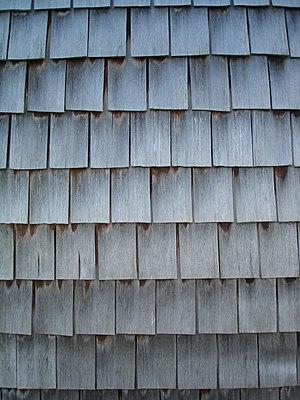
Tavaillons de la façade occidentale de l'église Saint-Maurice à Gonsans This building is inscrit au titre des Monuments Historiques. It is indexed in the Base Mérimée, a database of architectural heritage maintained by the French Ministry of Culture,
L’église Saint-Maurice de Gonsans est une église située à Gonsans dans le département français du Doubs.